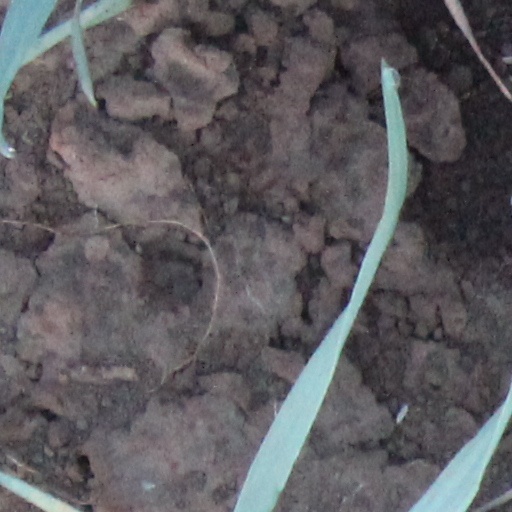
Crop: wheat